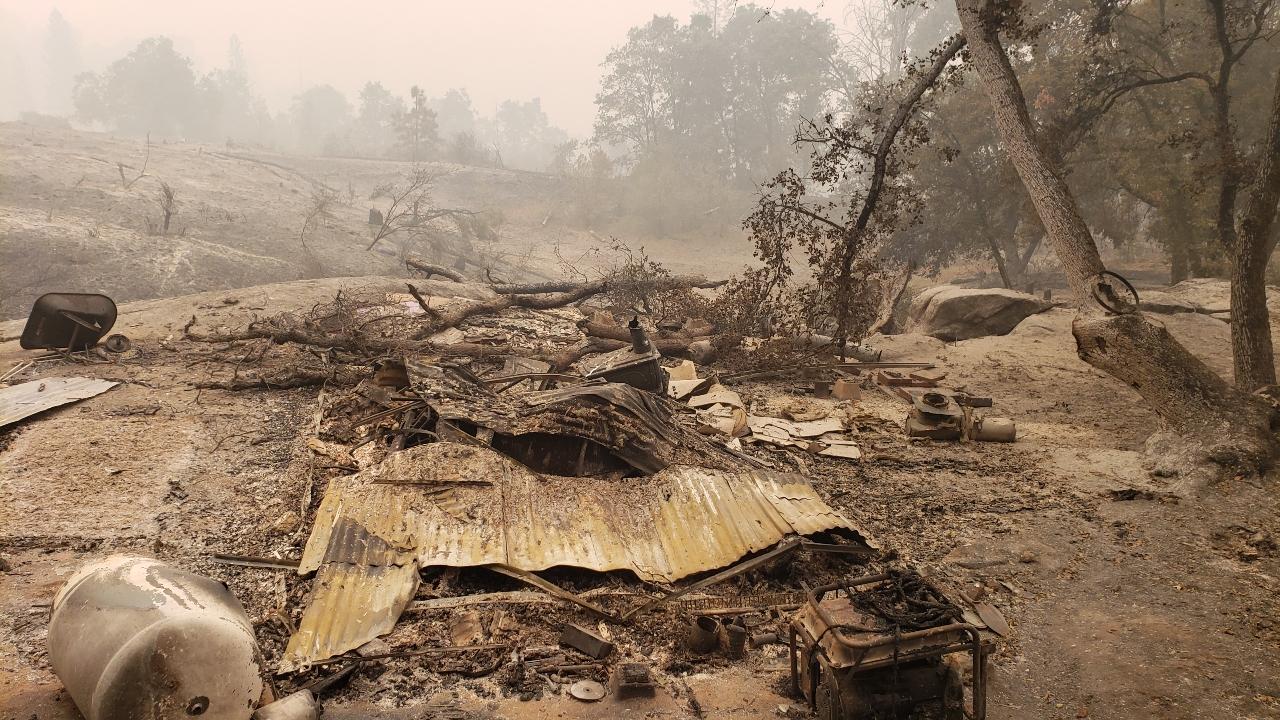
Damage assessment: destroyed